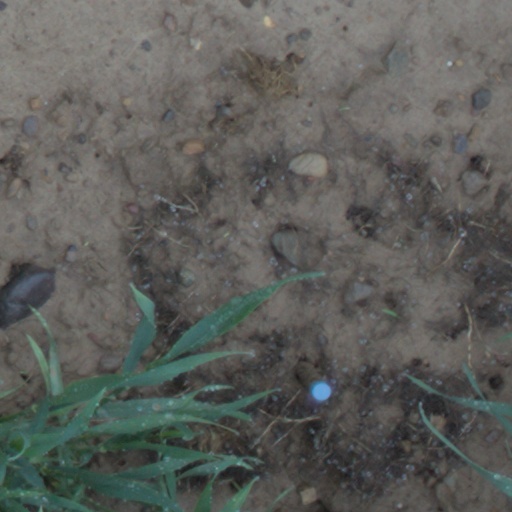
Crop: wheat